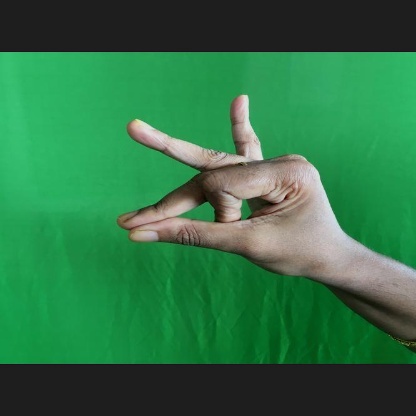
Mudra: Bramaram